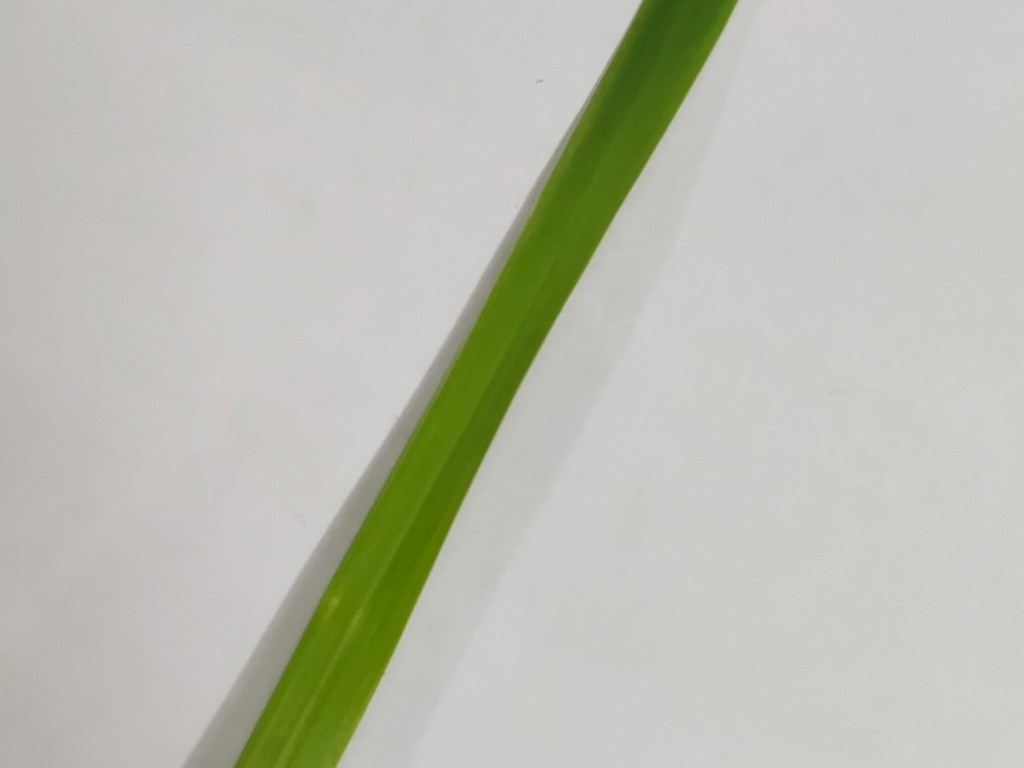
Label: Healthy